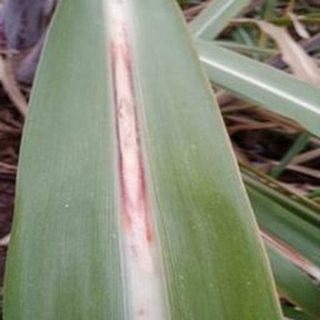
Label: sugarcane_red_rot